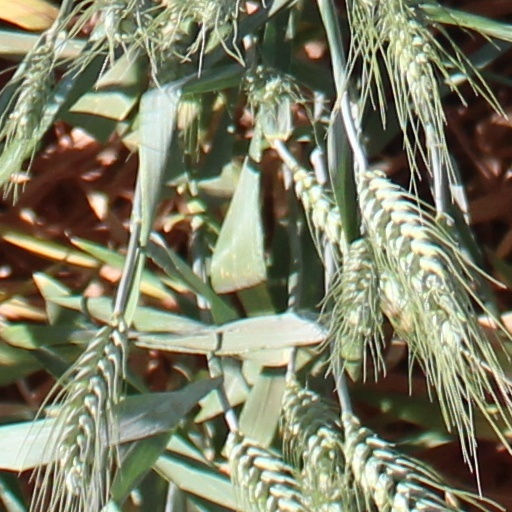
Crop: wheat